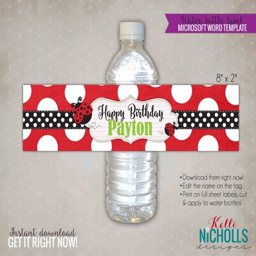
red ladybug birthday water bottle label digital template .